Sing Sing (1983 film)

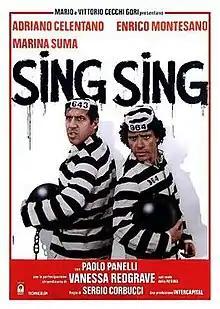
Italian theatrical release poster by Renato Casaro

Sing Sing is a 1983 Italian comedy film directed by Sergio Corbucci. It stars